Giovanni Antonio Scopoli

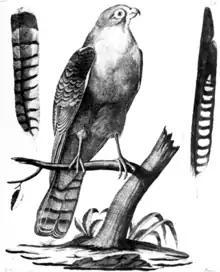
Copper engraving from the "Deliciæ Floræ et Faunæ Insubricæ" (1786); likely a Eurasian sparrowhawk

Scopoli spent time studying the local natural history, publishing "Flora Carniolica" (1760) as well as a major work on the insects of Carniola, (1763). He also published a series of "Anni Historico-Naturales" (1769–1772), which included first descriptions of birds from various collections.